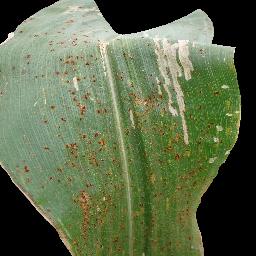
Label: Corn_(Maize)___Common_Rust